Shuga (ice)

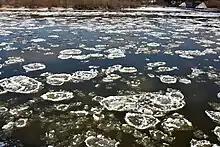
Shuga on Vistula river

Shuga is a spongy, porridgy body of ice suspended in water. It may be formed from grease ice or from anchor ice rising to the surface and typically comprises lumps of ice, a few centimeters across.